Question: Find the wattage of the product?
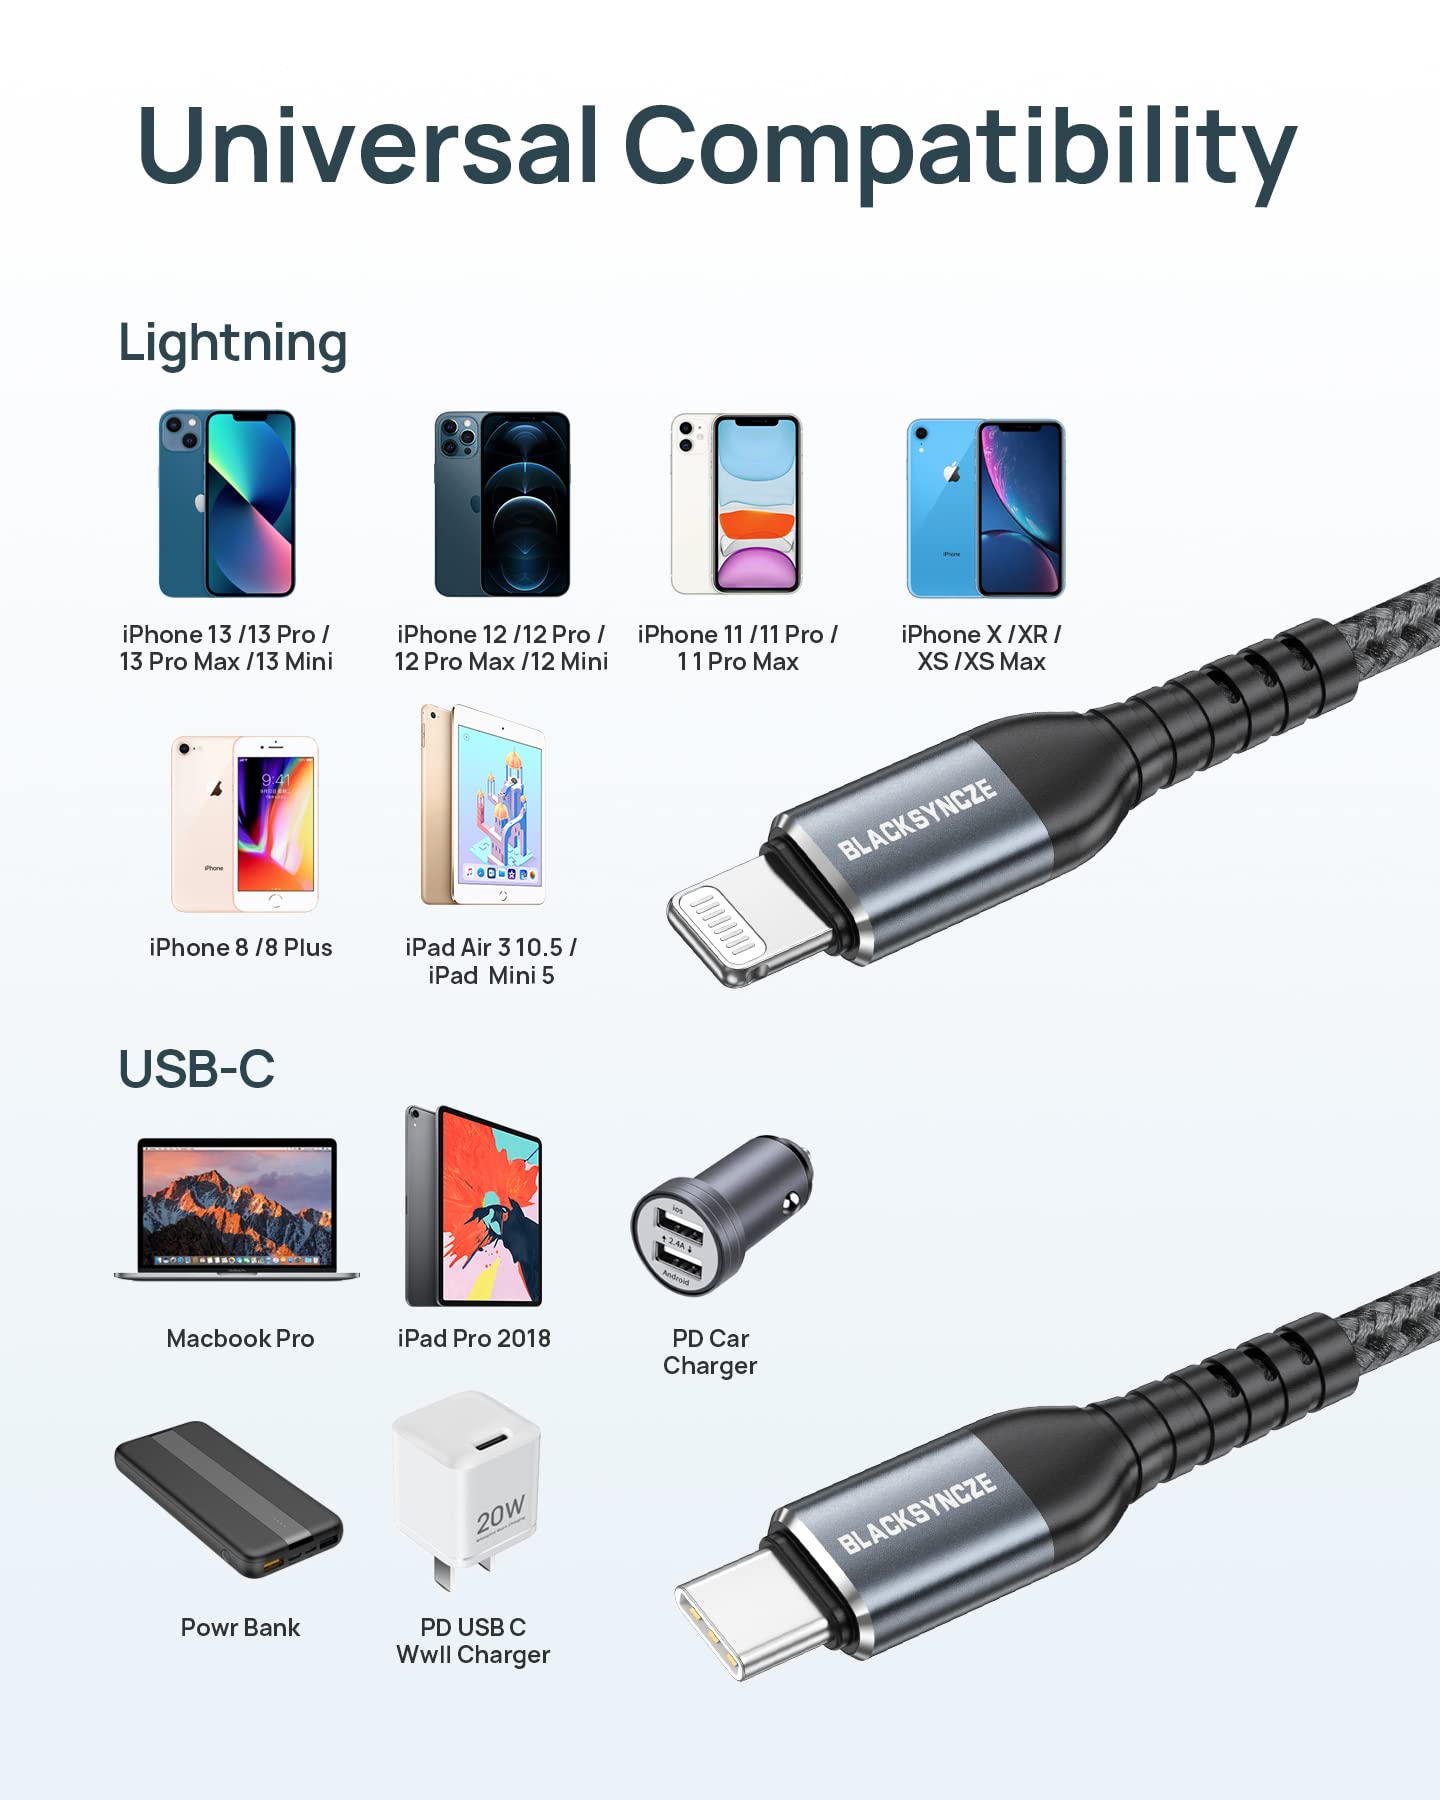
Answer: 20.0 watt